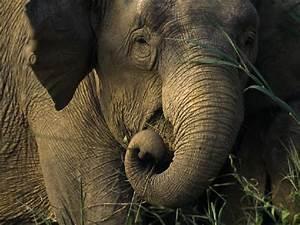
elephant